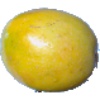
Label: maracuja